RMS Olympic

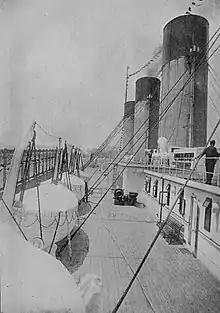
The boat deck of "Olympic", with her original lifeboat configuration, seen from the ship's starboard side

"Olympic" lifeboat arrangement in 1911–12 was identical to "Titanic"fourteen regulation boats, two emergency cutters and the White Star complement of four collapsible boats. Two collapsibles were stored (collapsible C and D) broken down under the lead boats on the port and starboard sides. The final two collapsibles were stored on the top of the officers' quarters on either side of the number one funnel. Collapsible lifeboat B was stored on the port side roof of the officers quarters and collapsible lifeboat A was on the starboard side on the roof of the officers quarters.